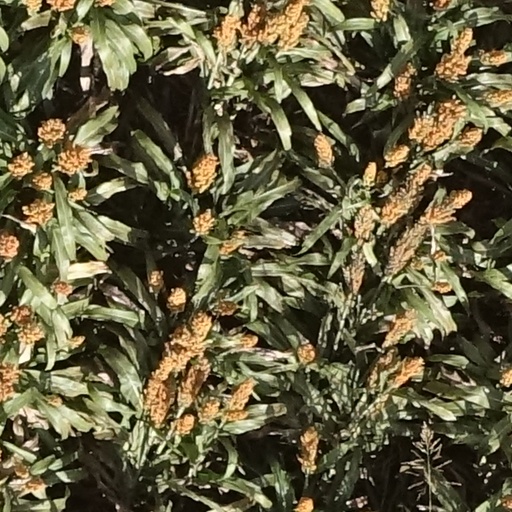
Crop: sorghum